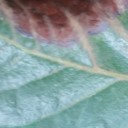
Label: Phoma